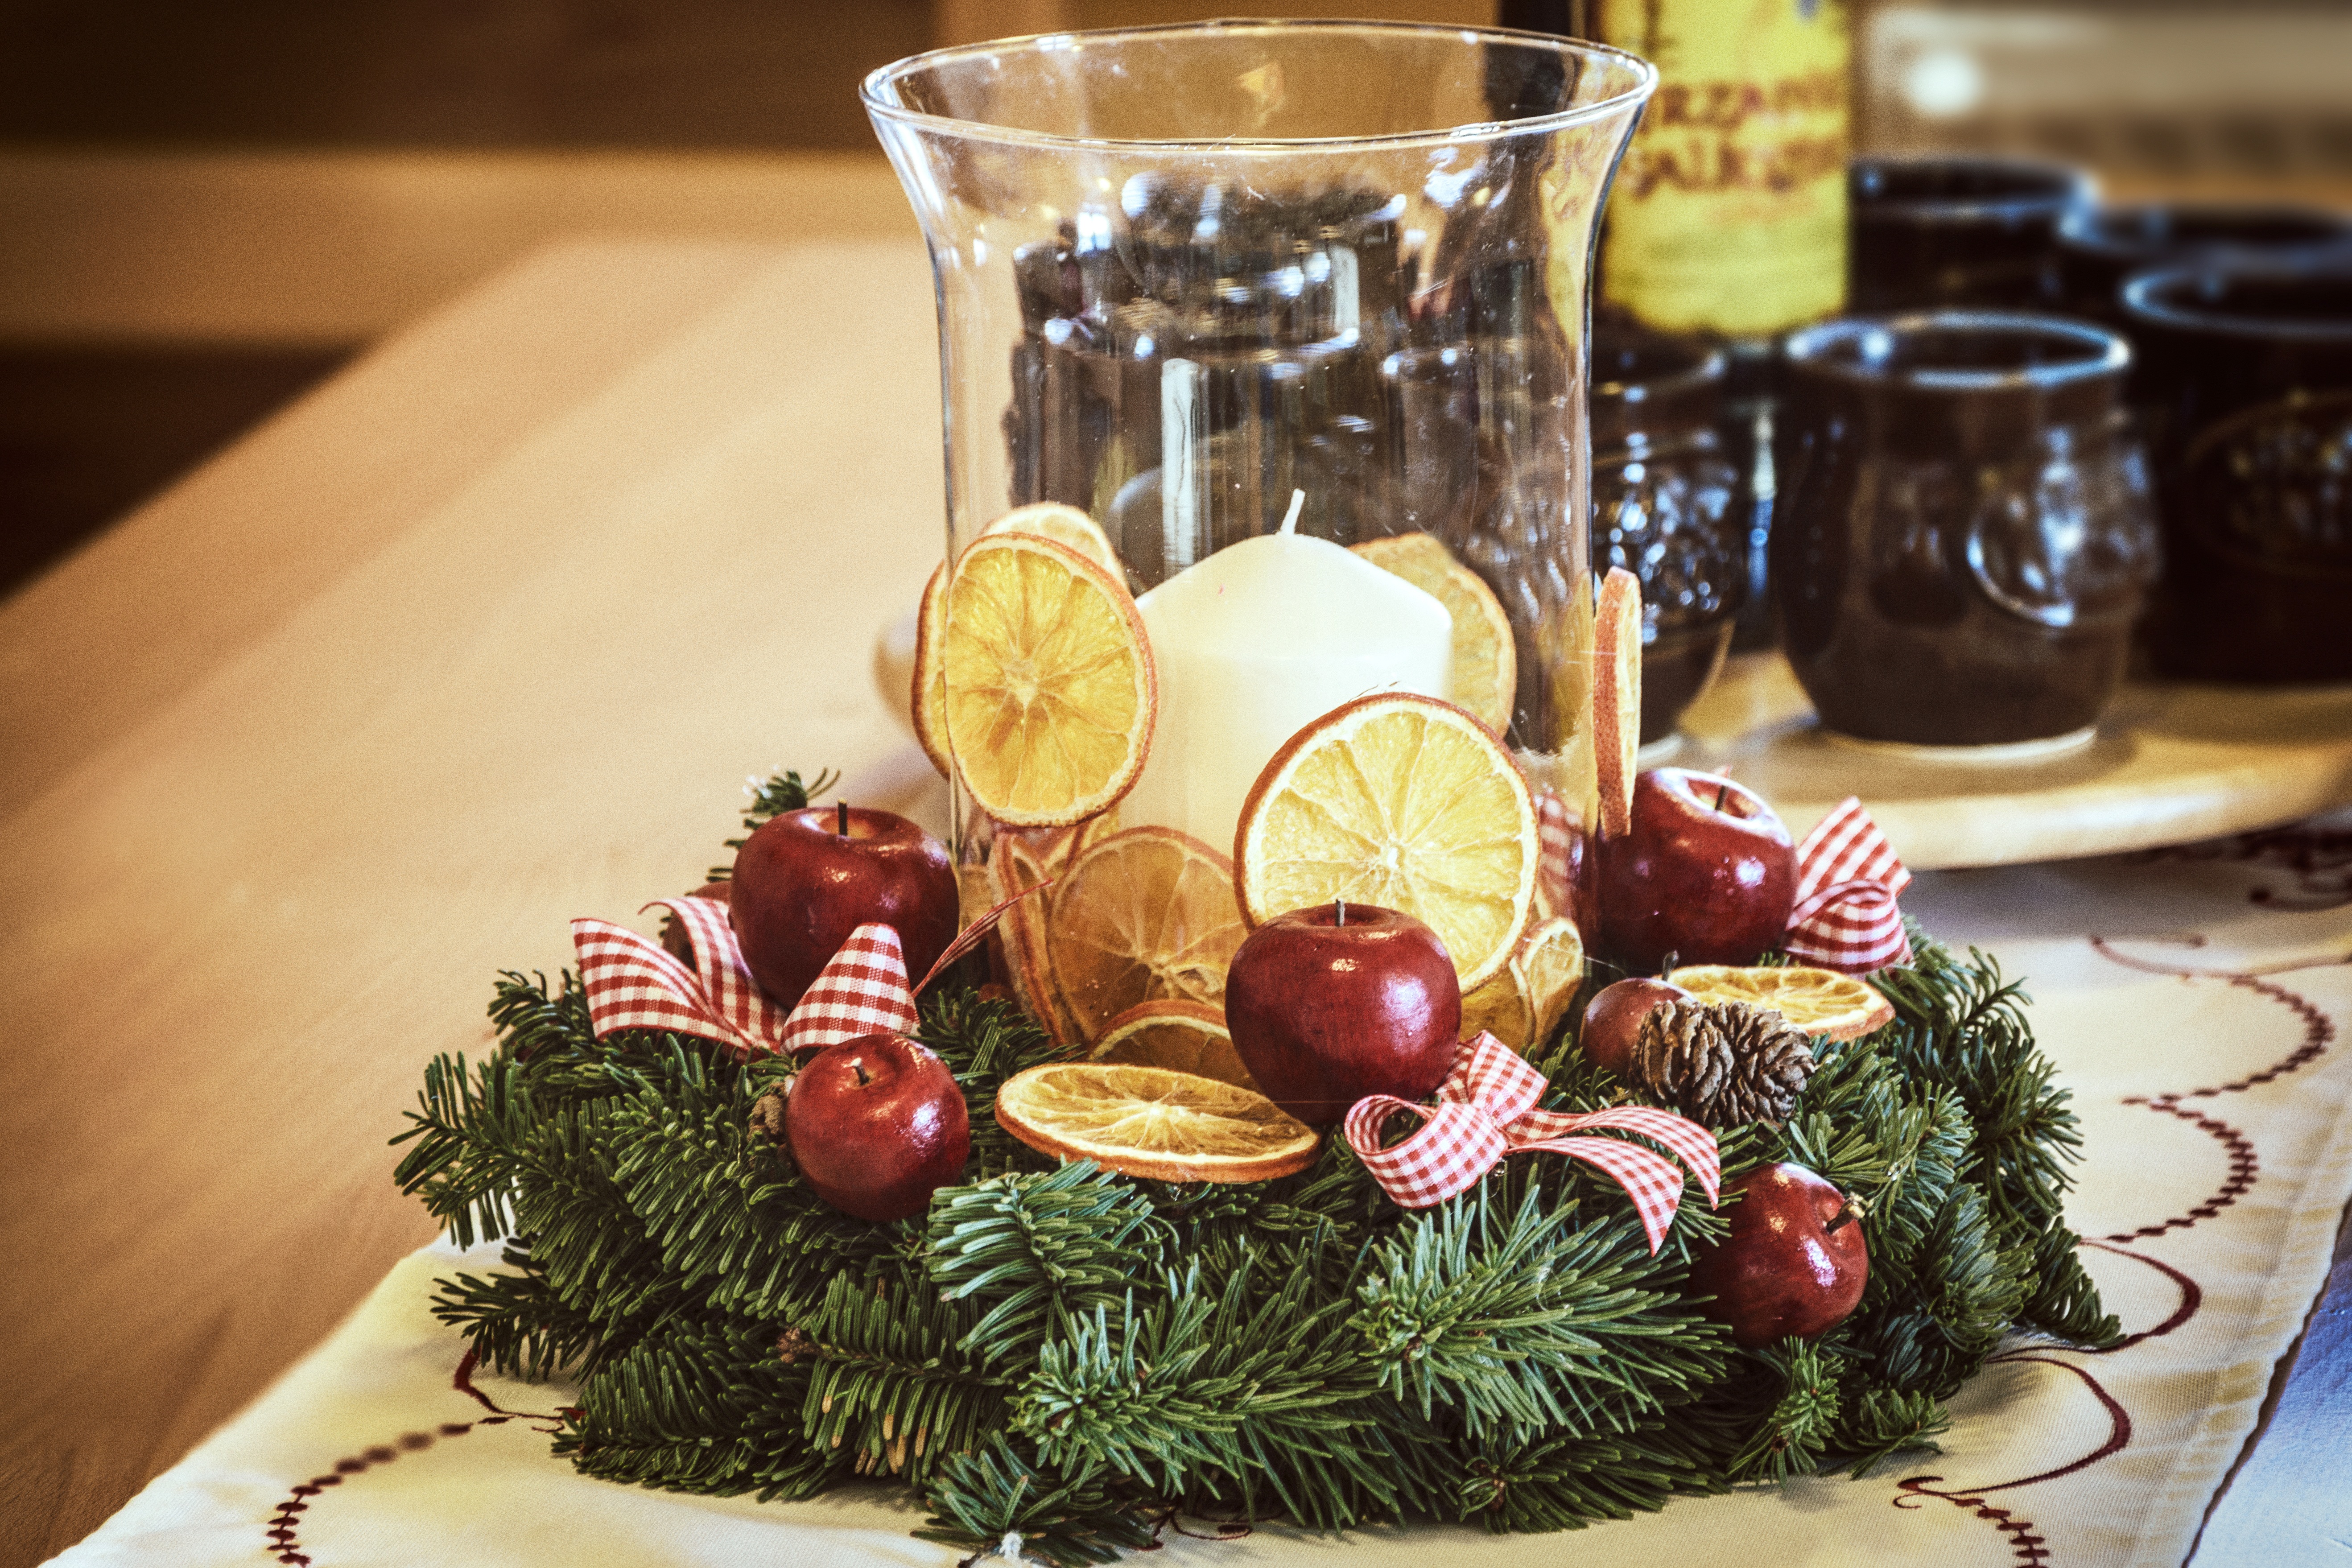
night, vintage, retro, restaurant, analog, meeting, reed, celebration, orange, meal, food, produce, shine, holiday, candle, christmas, christmas tree, alcohol, christmas decoration, wooden table, family, friends, hotel, holidays, joy, guest, ornaments, new year's day, the tradition of, tincture, centrepiece, mulled, a feast